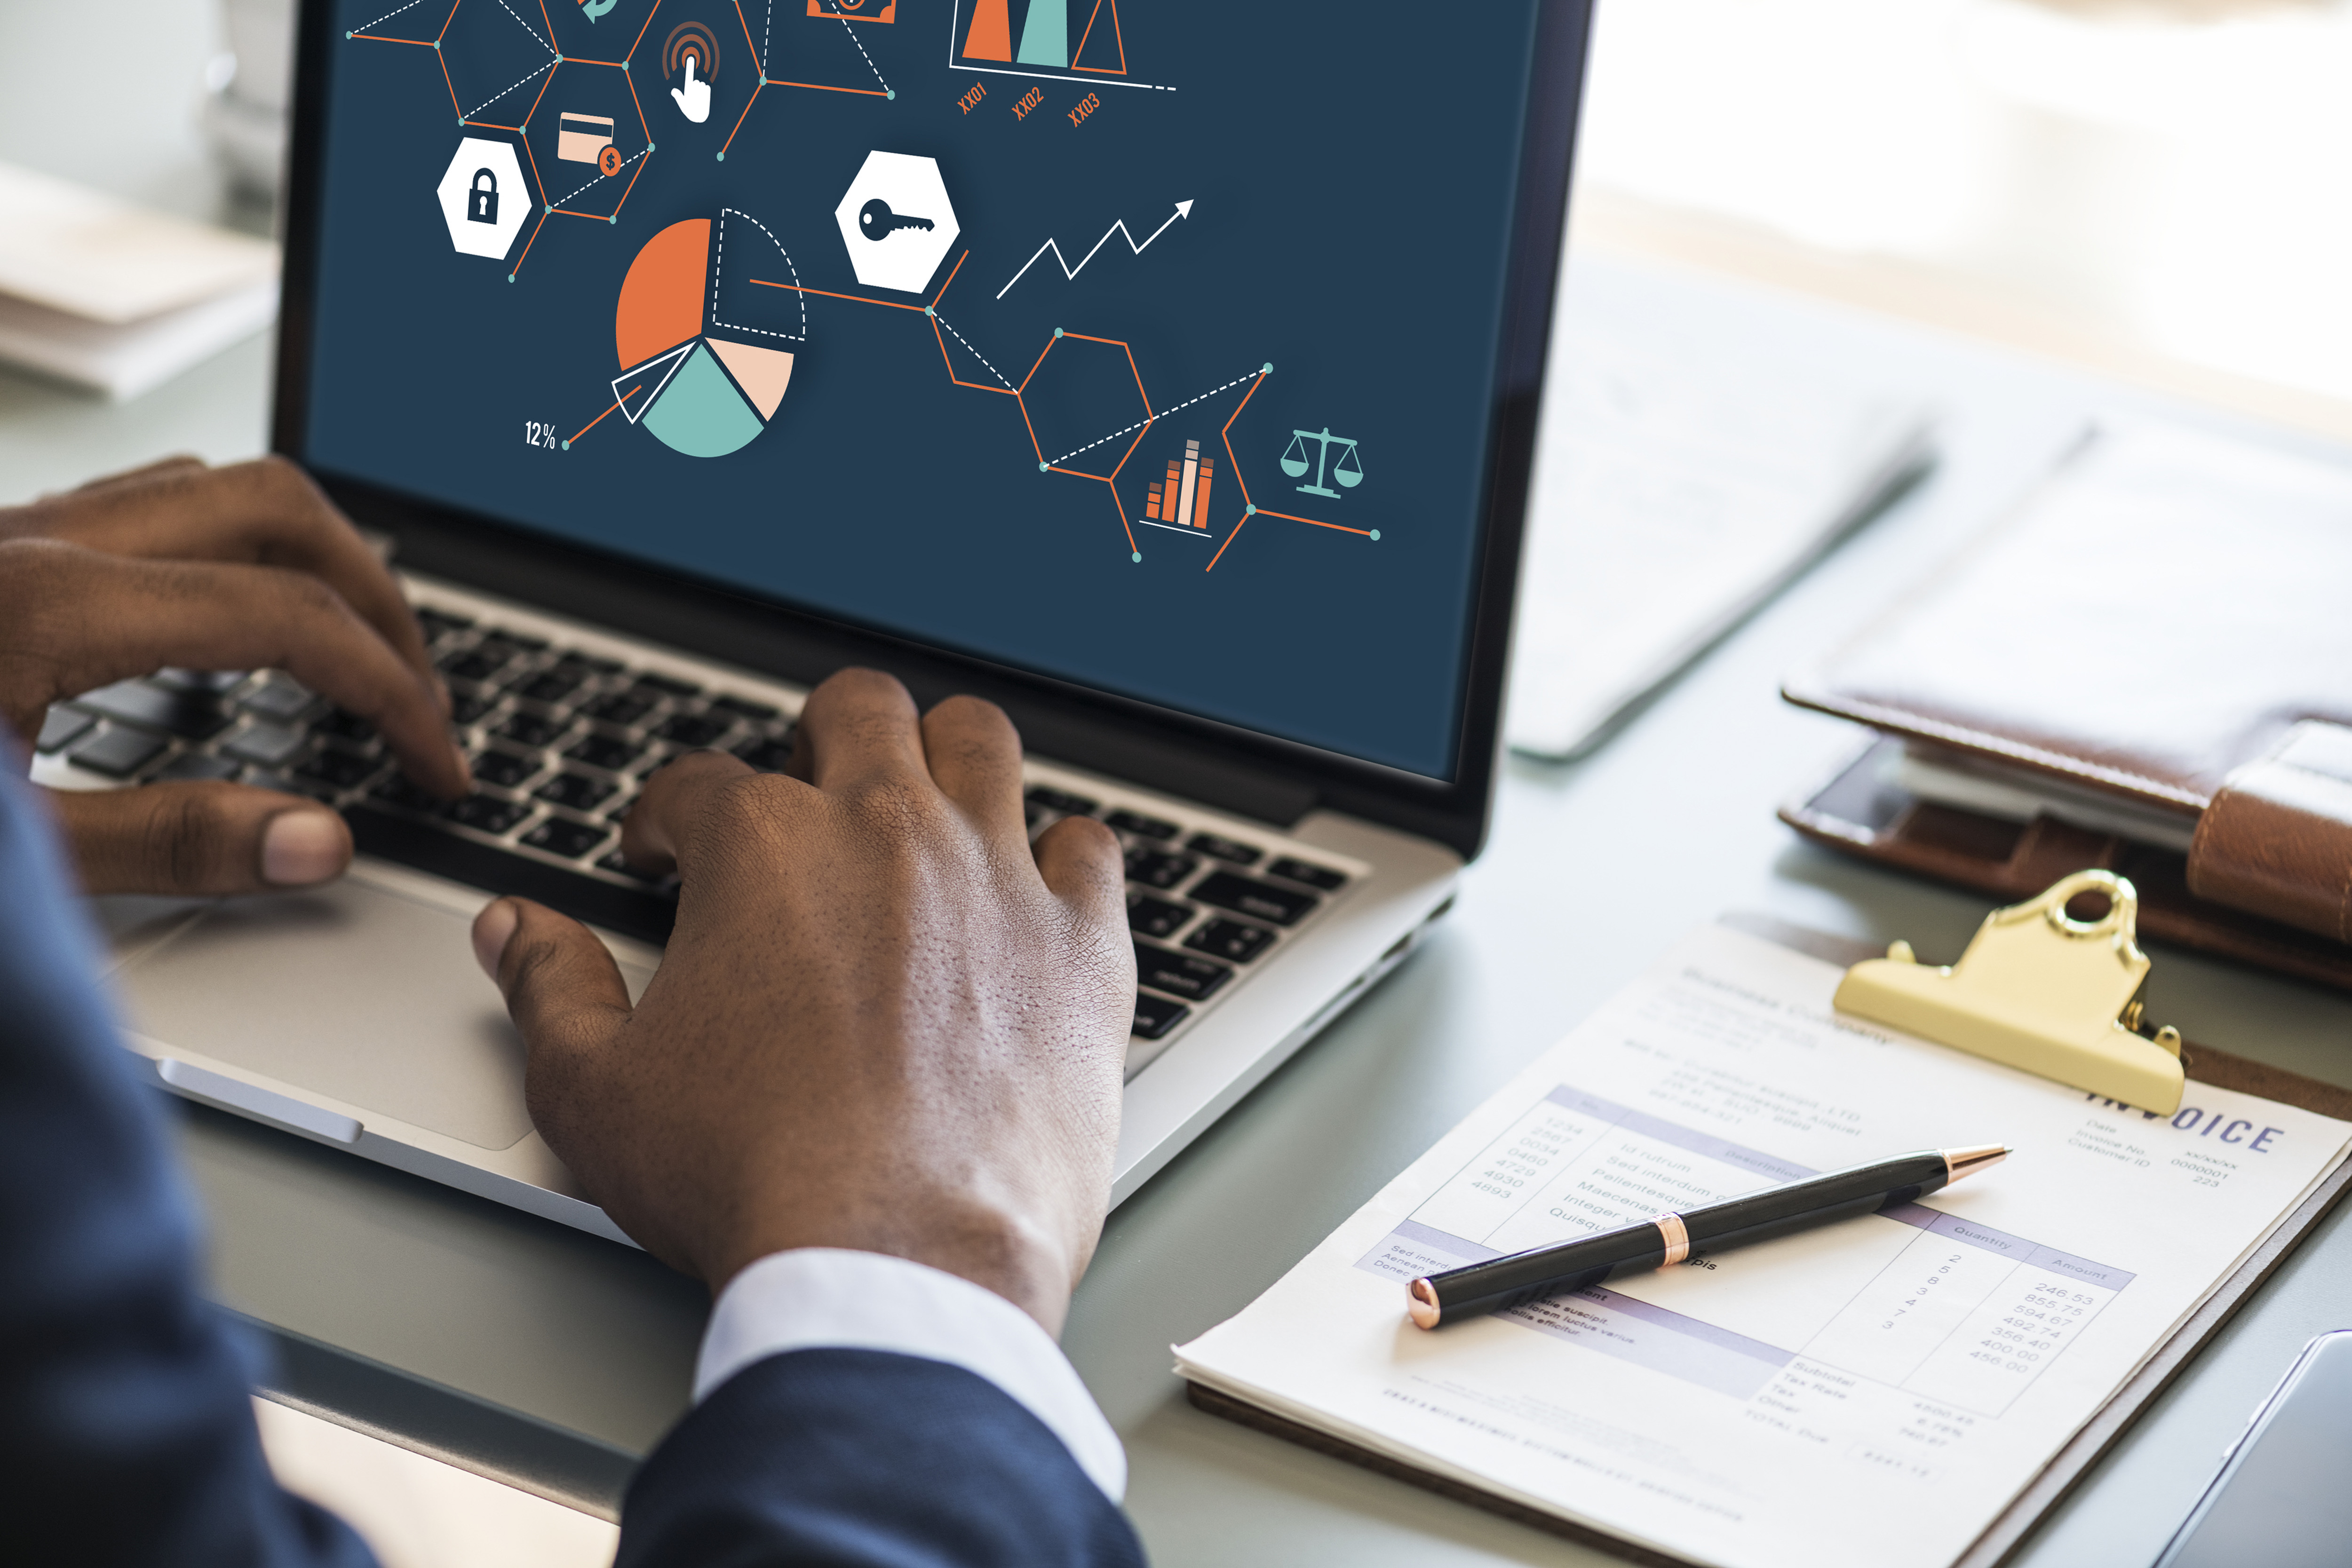
alone, business, businessman, closeup, computer, digital device, entrepreneur, hands, laptop, man, manager, mature, notes, office, one, paper, planning, solo, startup, strategy, technology, using, wireless, working, workplace, workspace, product, design, electronic device, office equipment, brand, writing, writing instrument accessory, illustration, gadget